Typhoon In-fa

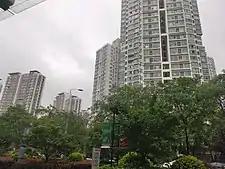
Overcast skies associated with In-fa at Suzhou Industrial Park hours before the storm made landfall

The large size of In-fa, combined with the continuous dry air entrainment, together restrained the system's rapid development over the warm waters of the Philippine Sea; however, as the storm continued its trajectory towards the Ryukyu Islands, the curved banding of the system further consolidated on its and a microwave eye feature started to emerge. At the same time, the system began to take a northwest track before moving west-northwestward under a subtropical ridge over Japan by the early hours of July 19. At 00:00 UTC that day, the JMA further upgraded In-fa to a severe tropical storm. The system, decelerates again as it started to impact the Ryukyu's, with In-fa's convection or thunderstorms deepening and an eye further appearing. Six hours later, the PAGASA reported in their bulletins that In-fa further became a typhoon, while located approximately 895 kilometres to the east of extreme Northern Luzon. The JTWC followed suit at 09:00 UTC that day and the JMA, three hours later. As it passed south of Daito Islands, a eye was further evident on satellite imageries, which later shrunk; however, In-fa remained a high-end Category 1 system as it started to move westward and later, a west-southwest track. As the eye started to enlarge again, with the Dvorak countings of T4.5-T5.0, the JTWC further upgraded In-fa to a mid-level Category 2 typhoon at 03:00 UTC on July 21 with winds of ; this made the system's peak intensity according to the JTWC's estimates.